Mexico during World War II

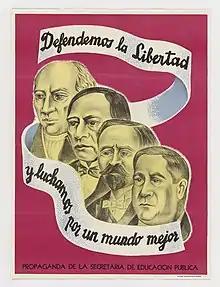
WW2-era propaganda poster: "We defend Liberty and fight for a better world," with portraits of Mexican historical leaders: Miguel Hidalgo y Costilla, Benito Juárez, Francisco I. Madero and Ávila Camacho.

In June 1945, the squadron initially flew missions with the 310th Fighter Squadron, often twice a day, using borrowed U.S. aircraft. It received 25 new P-47D-30-RA aircraft in July, marked with the insignia of both the USAAF and Mexican Air Force. The squadron flew more than 90 combat missions, totaling more than 1,900 hours of flight time. It participated in the Allied effort to bomb Luzon and Formosa to push the Japanese out of those islands. It relentlessly attacked the Japanese forces concentrated mainly in Luzon and flew 53 combat missions as part of the U.S. Air Force warfare organization, was specified in the support of the 25th Infantry Division, the Philippine Army, as well as numerous Filipino guerrillas, to open up into the Cagayan valley where the squadron devastated the Japanese defenses on the ground with its bombs. Close support missions consisted mainly of attacking resistance points, apart from these they launched attacks on bases, fortifications, supply routes and machine gun pits.